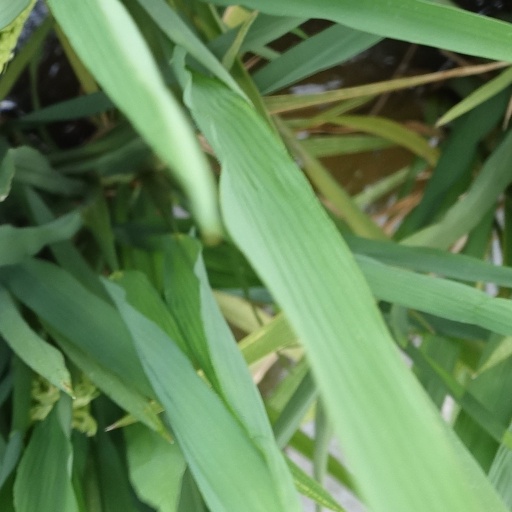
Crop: rice